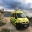
Label: ambulance